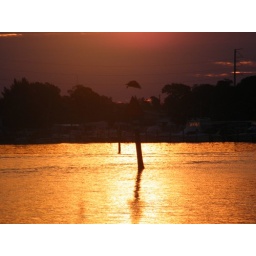
bird flying over navigation sign